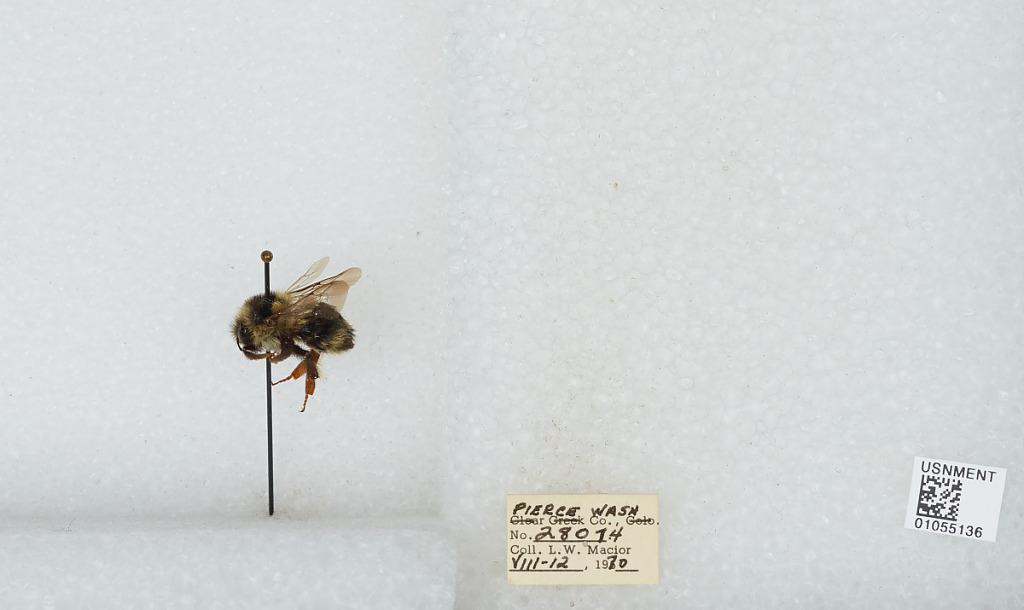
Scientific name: Bombus bifarius nearcticus
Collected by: L. Macior
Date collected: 1970-8-12
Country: United States
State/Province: Washington
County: Pierce
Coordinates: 47.05, -122.12